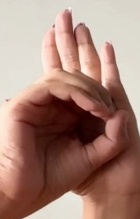
ASL sign: 0